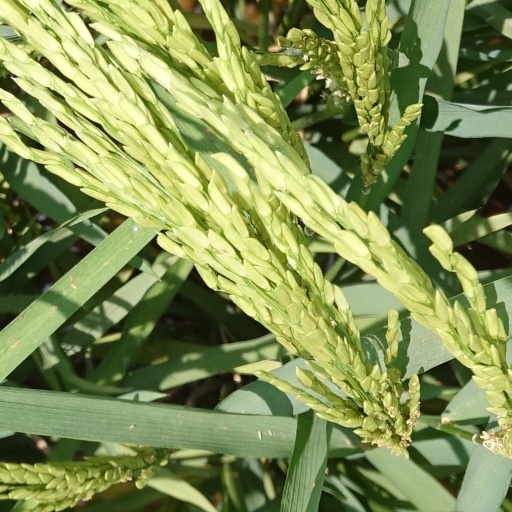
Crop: rice